Sarshin Kamangar

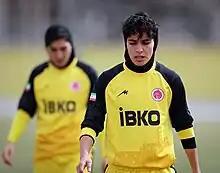
Sarshin Kamangar playing for Bam Khatoon F.C.

Sarshin Kamangar (born 13 February 1995 in Kamyaran) is an Iranian footballer who plays as a defender for Kowsar Women Football League club Bam Khatoon FC and the Iran national team.